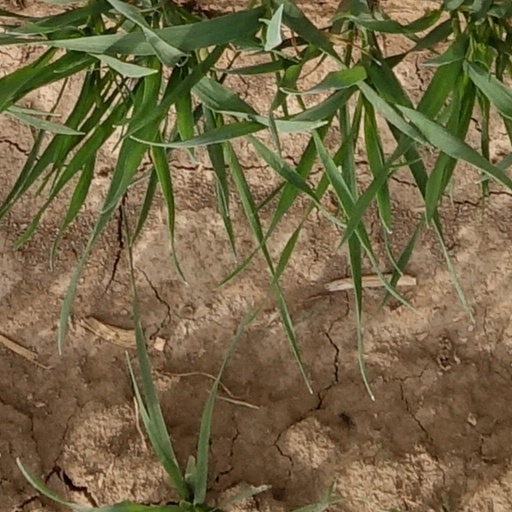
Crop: wheat